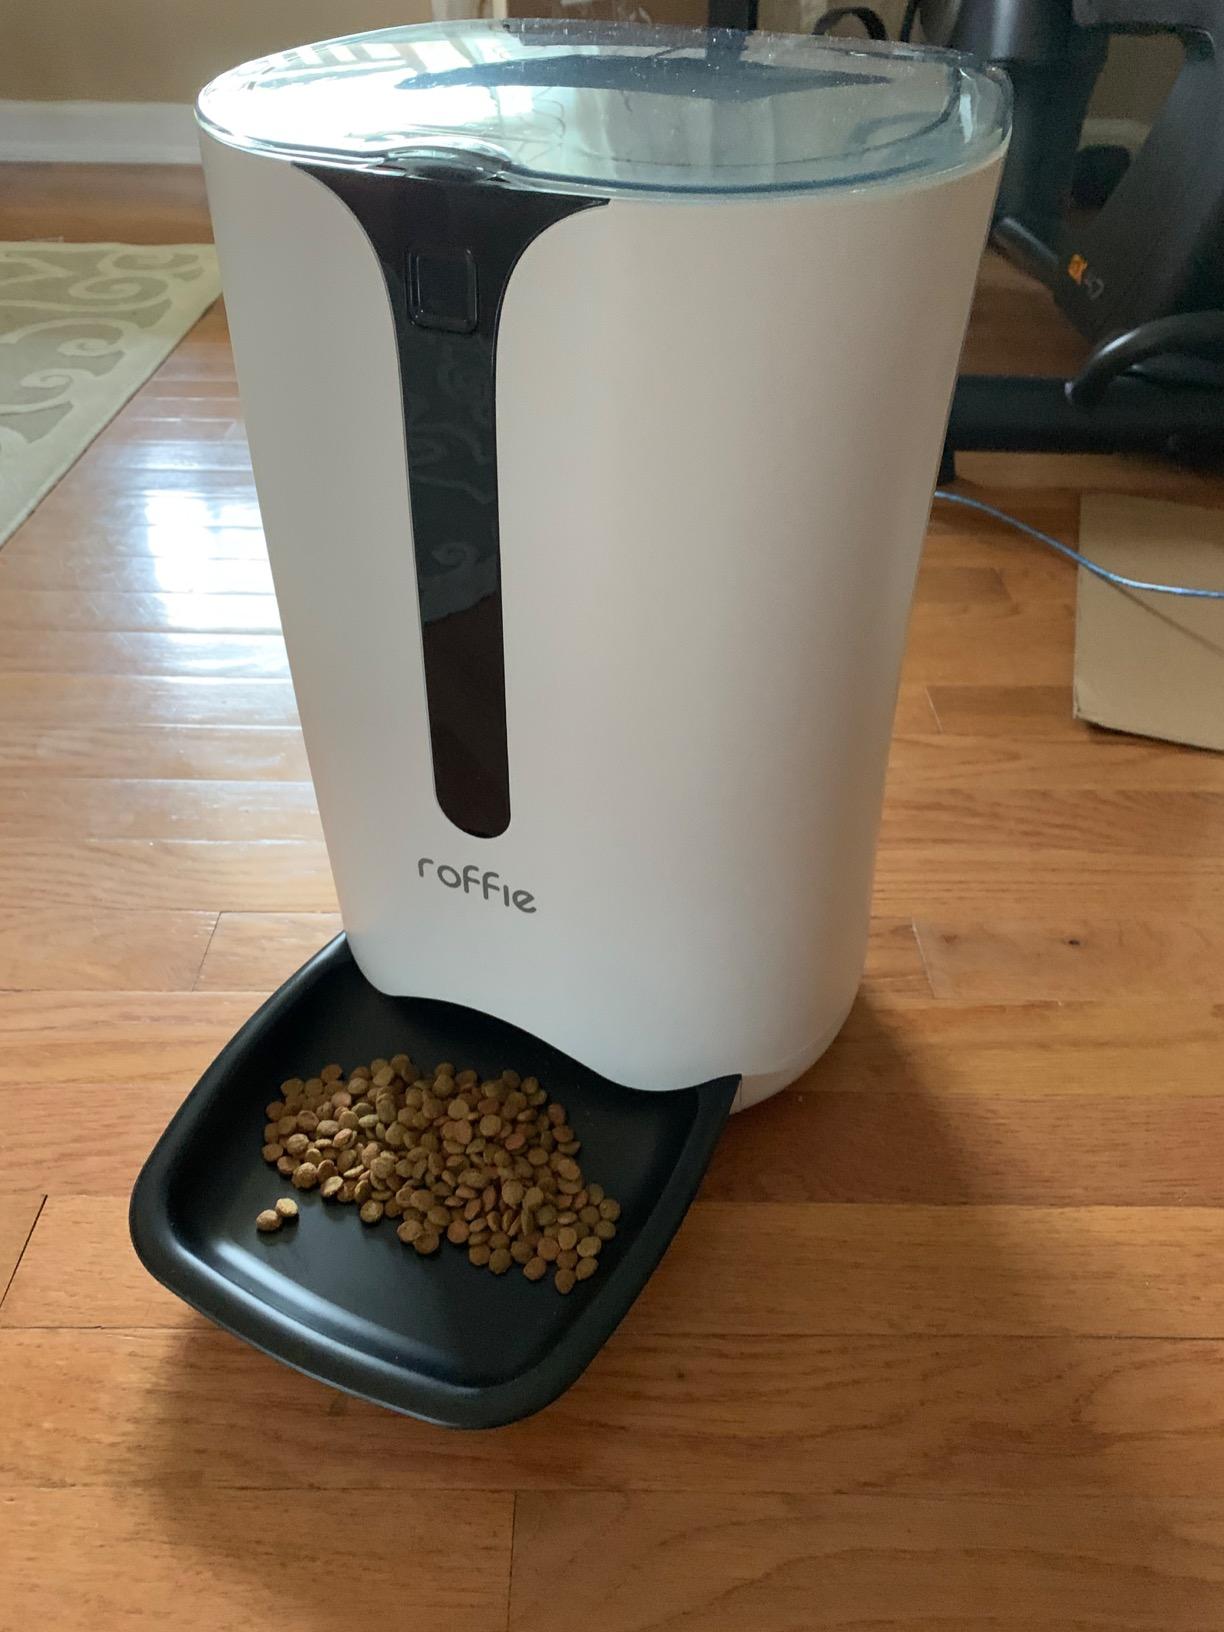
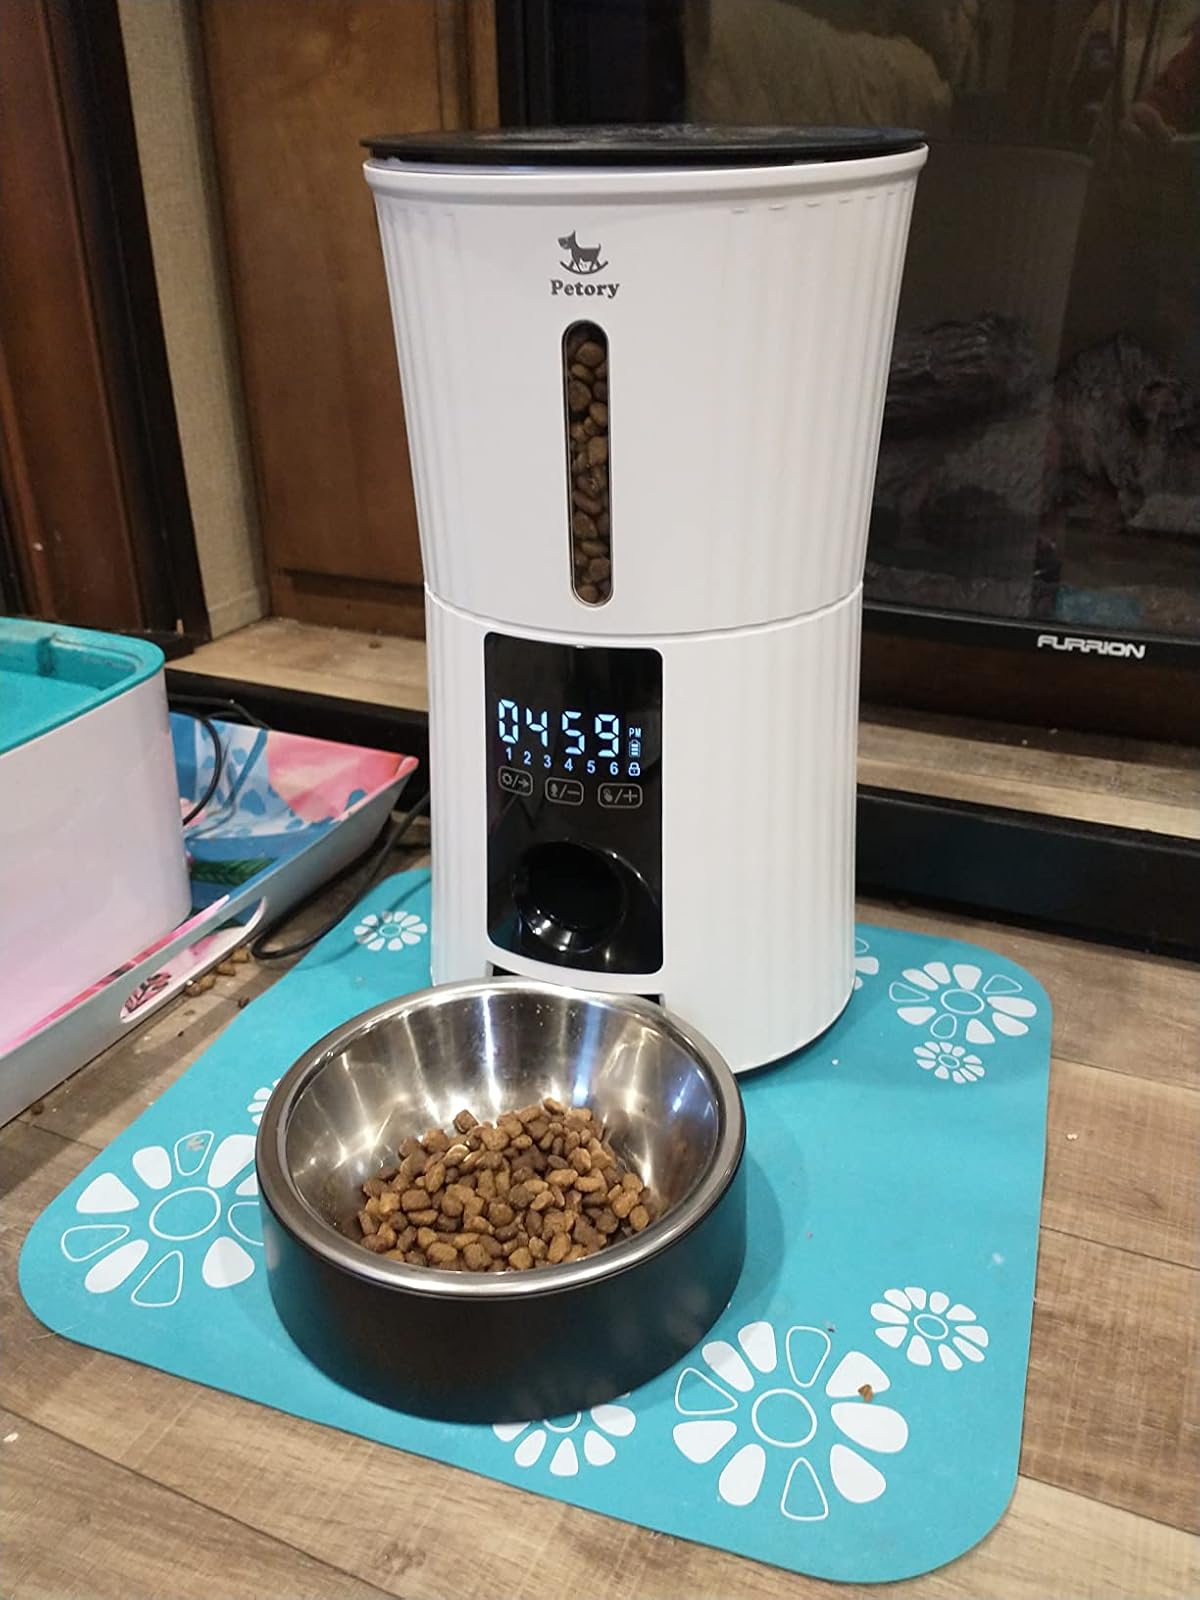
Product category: items_feeder
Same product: no